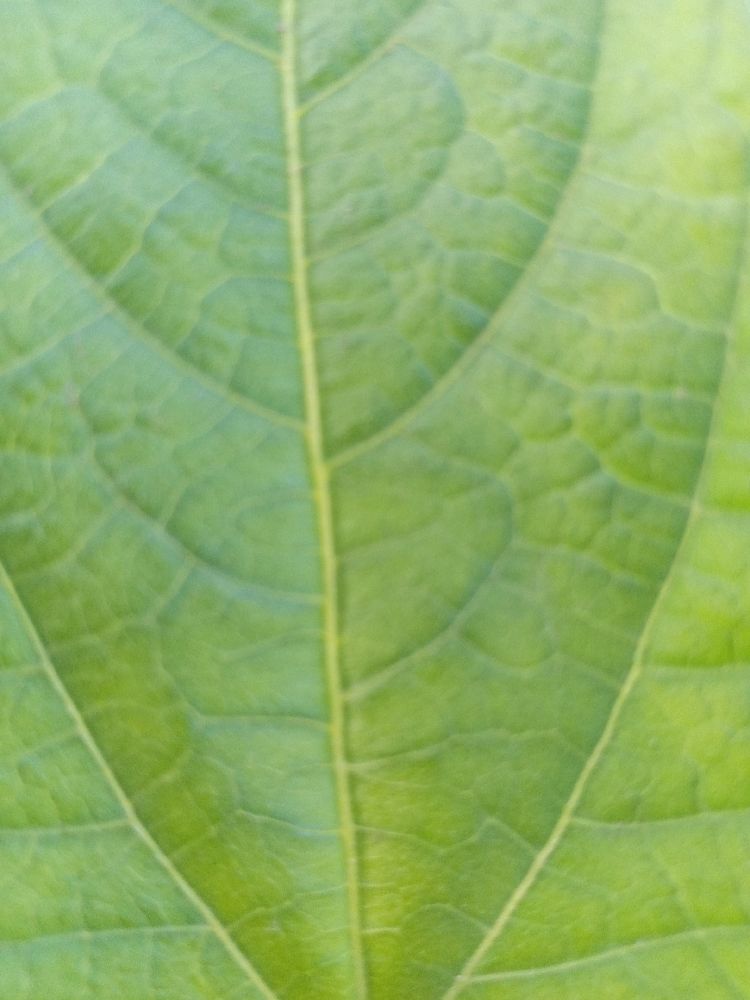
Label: healthy